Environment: real
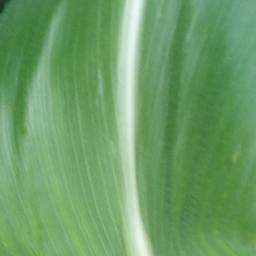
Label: healthy